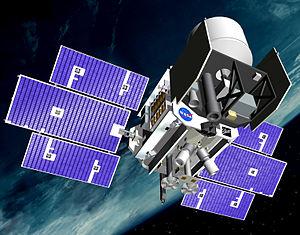
ICESat est une mission spatiale du programme d'observation de la Terre de la NASA lancée en 2003. Ce satellite d'observation de la Terre est chargé de mesurer la masse de la couche de glace du Groenland et de l'Antarctique, les caractéristiques de la couverture nuageuse en particulier des nuages de la stratosphère qui sont communs au-dessus des pôles, la quantité d'aérosols ainsi que la topographie et la végétation à l'échelle du globe.